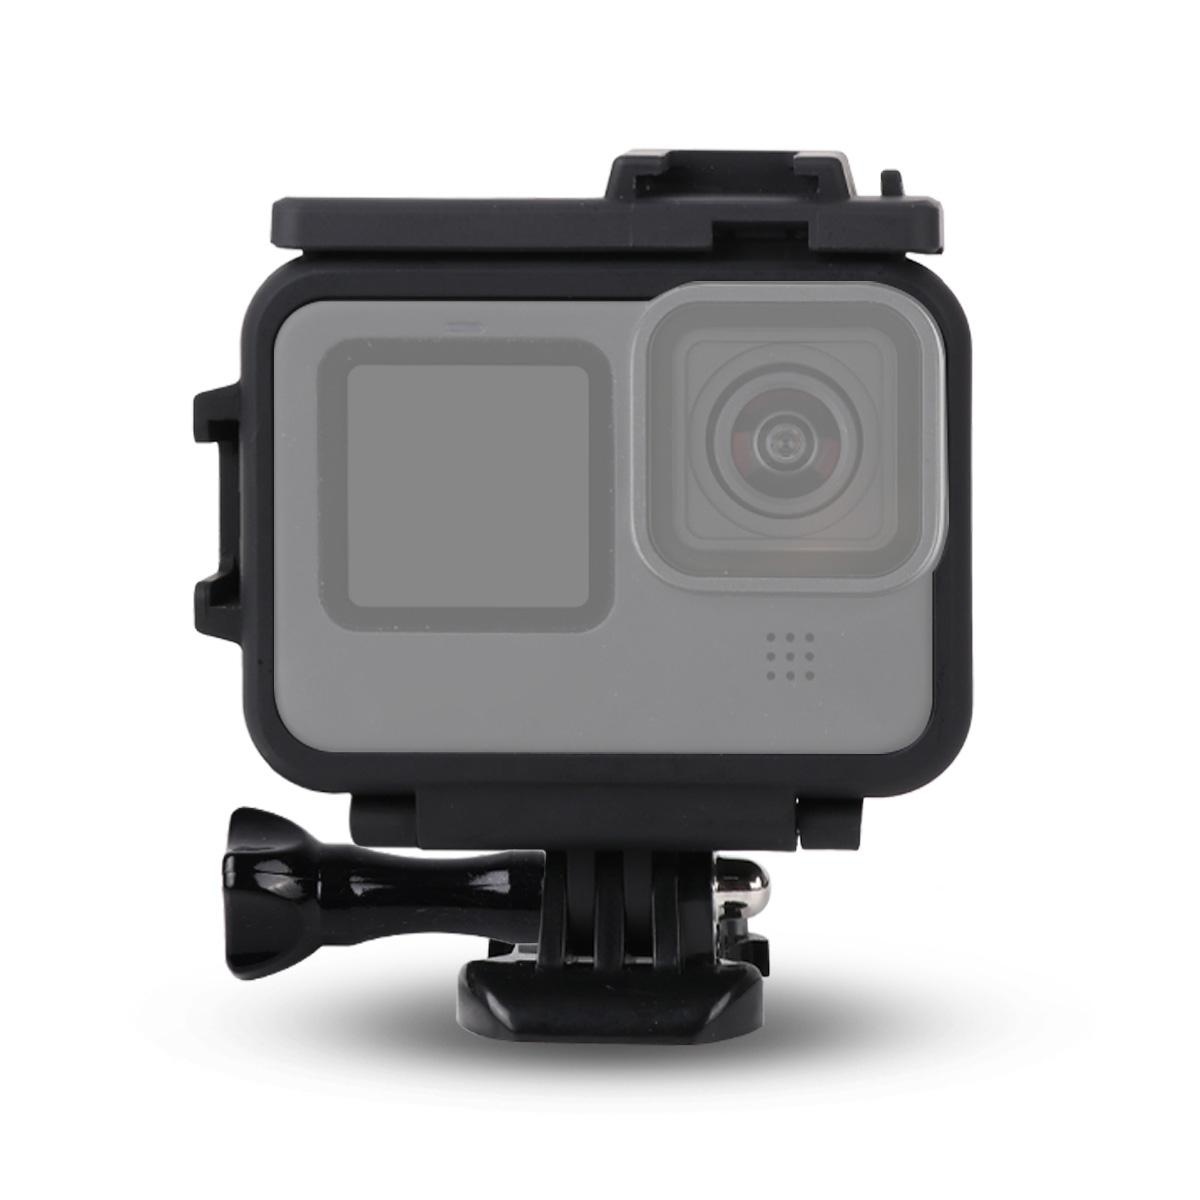
For GoPro HERO10 Black / HERO9 Black Plastic Frame Mount Protective Case with Base Buckle & Long Screw(Black)
1. Protective frame specially design for GoPro HERO9 Black. 2. Lightweight and portable, convenient to carry about. 3. Sleek frame design for low profile, compact mounting. 4. The simple but unique design makes it perfectly suitable to your camera. 5. Install a border, not to reflect camera sound recording and shooting speed. 6. Please note that the camera shown on the picture is not included in this item. 7. Note: Only include the frame case, base buckle and screw, not include the camera.
Brand: SUNSKY
Category: Cameras & Optics > Camera & Optic Accessories > Camera Parts & Accessories > Camera Bags & Cases > Camera Rolling Cases